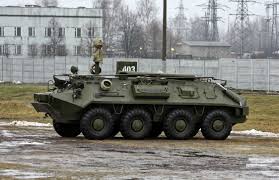
Label: BTR